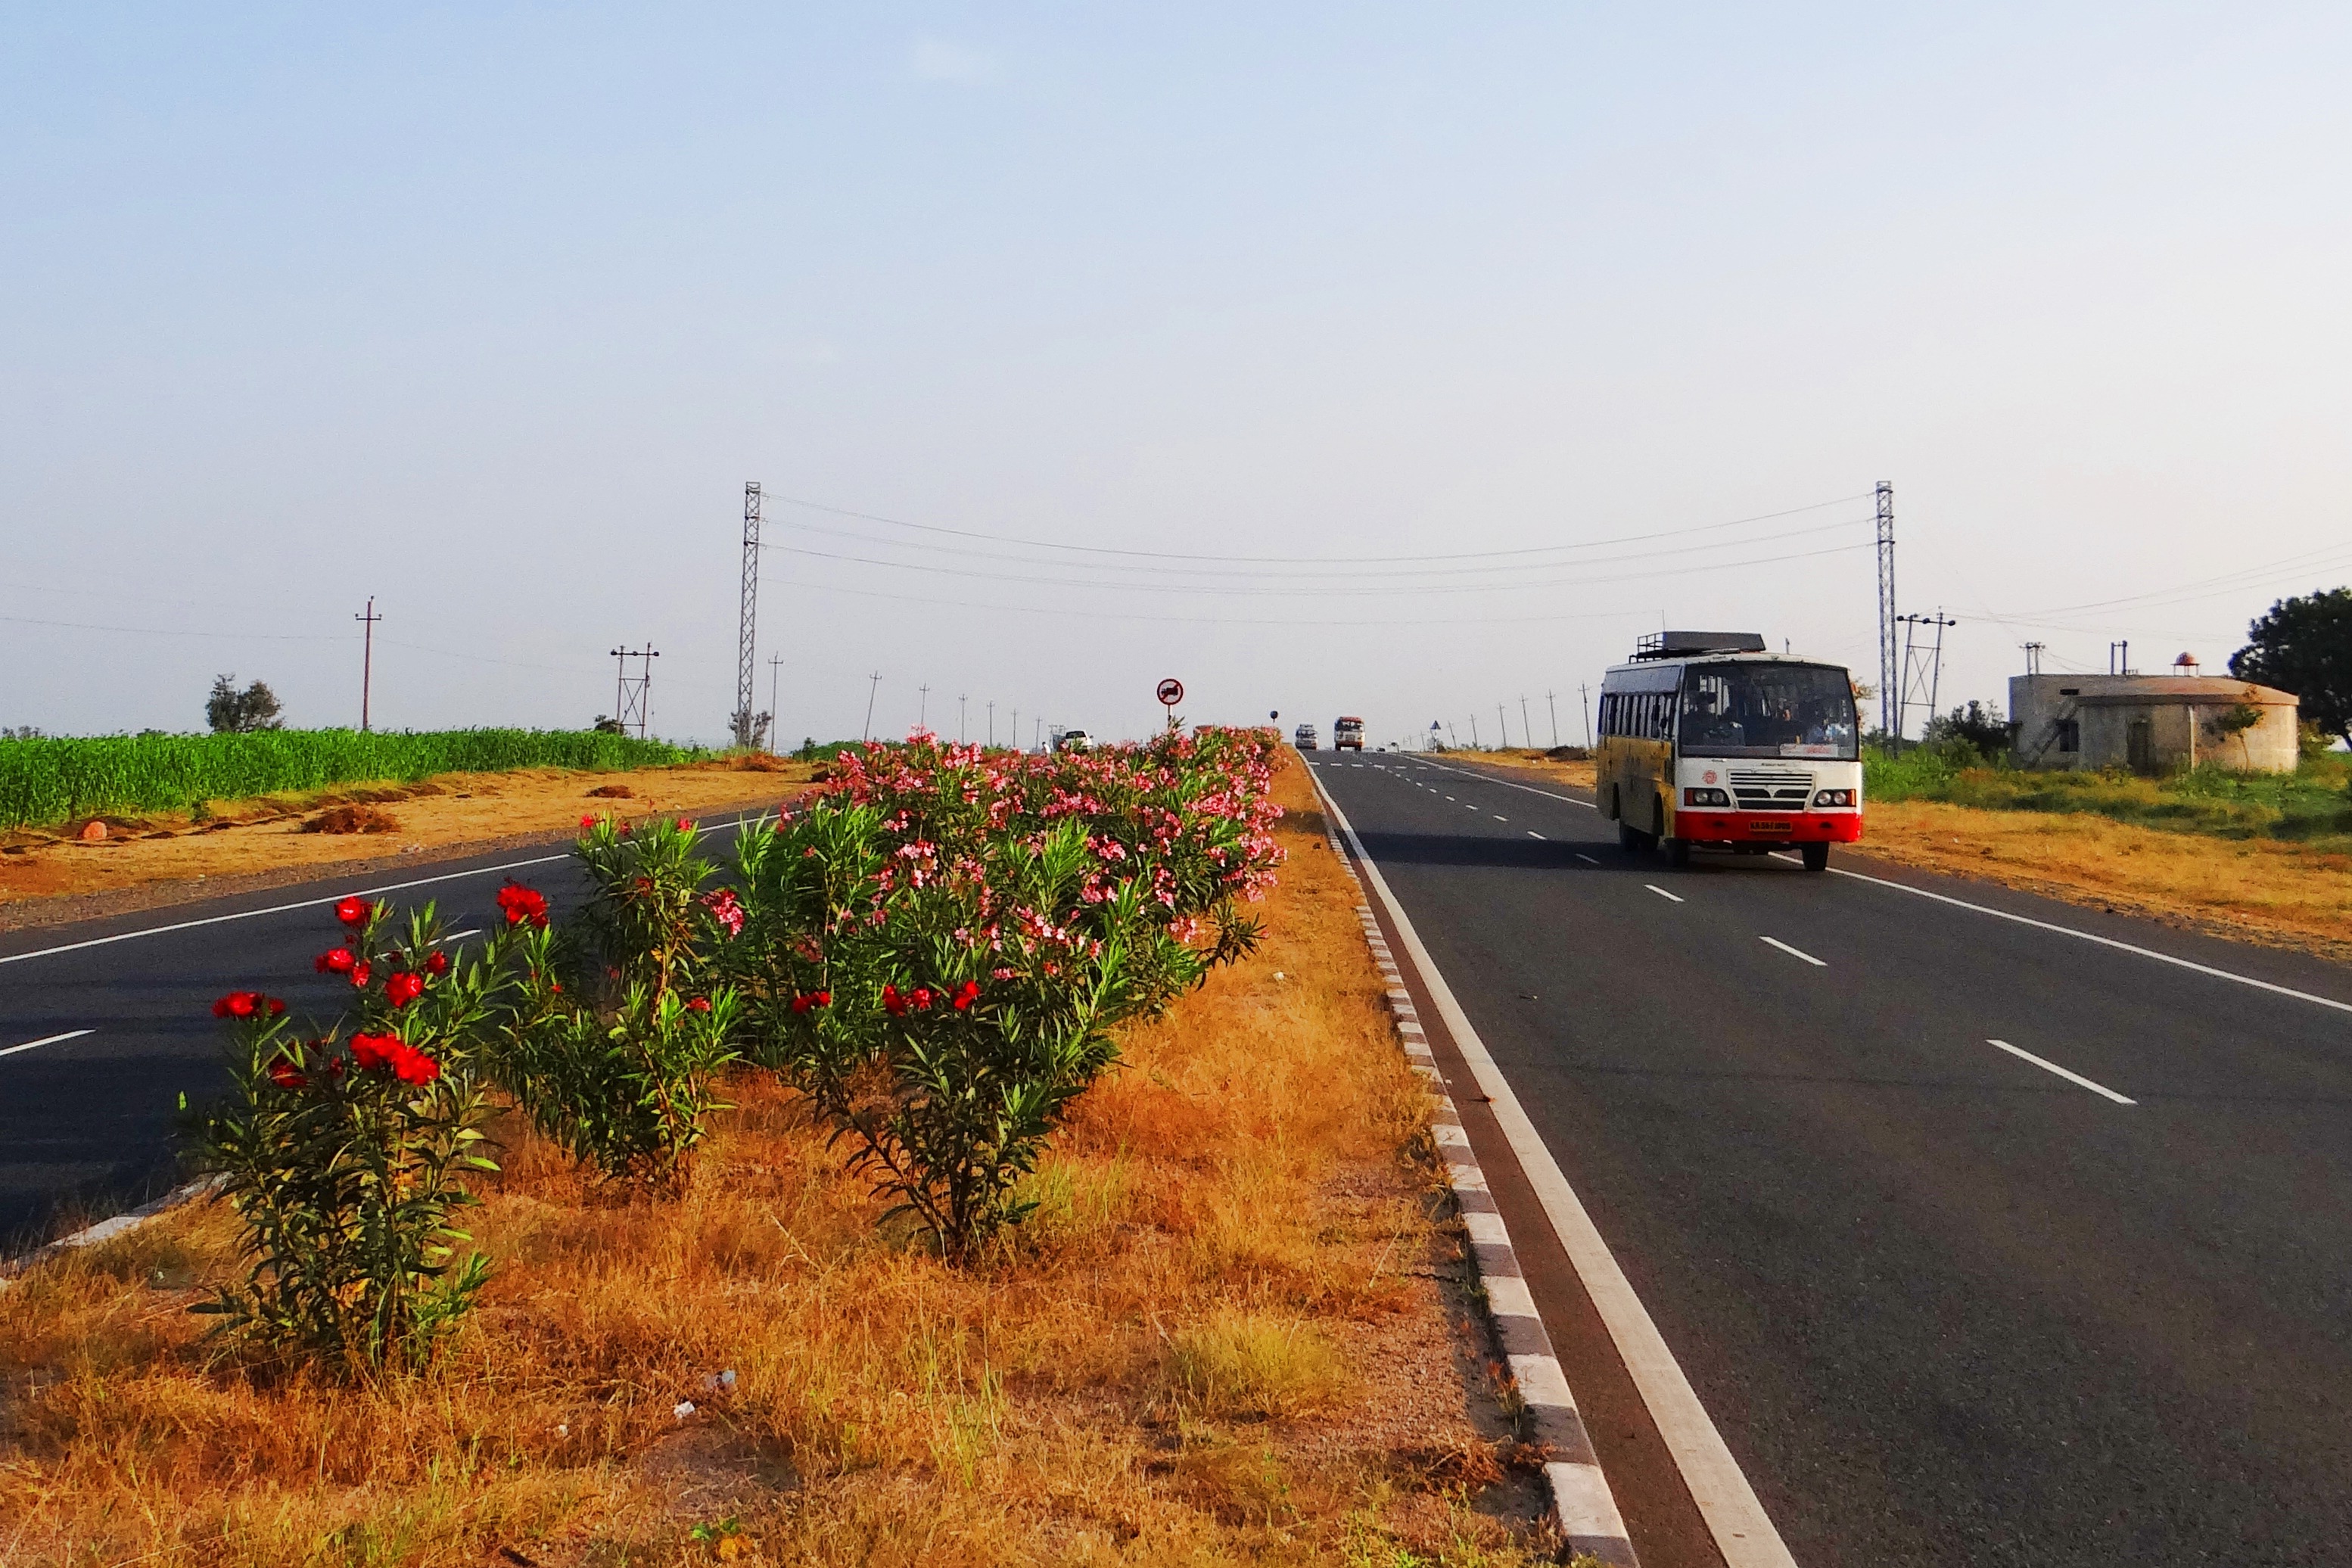
blossom, road, stem, leaf, bloom, highway, asphalt, walkway, floral, transport, environment, herb, natural, divider, botany, agriculture, lane, botanical, plants, flowers, flower bed, outdoors, roadway, vegetation, infrastructure, petals, wildflowers, race track, india, horticulture, organic, karnataka, road surface, residential area, controlled access highway